The Catch Trap

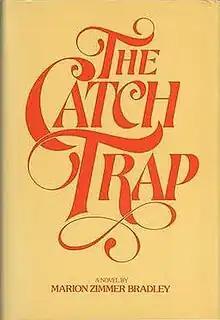
First edition cover

The Catch Trap is a novel by Marion Zimmer Bradley, published in 1979. Set in the circus world of the 1940s and 1950s, it tells the story of two trapeze artists, Mario Santelli and Tommy Zane, and the professional relationship they develop which ultimately leads to love.